Jacobello da Messina

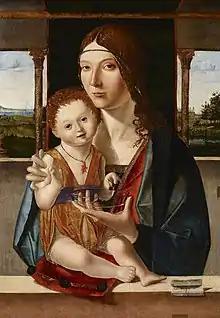
"Madonna and Child", dated 1480, in the Accademia Carrara, Bergamo

The son of the painter Antonello Da Messina, Jacobello was probably born at Messina some time before 1457, and almost certainly traveled to Venice with his father during the 1460s and 1470s. He was also active in Naples and is mentioned in his father's will of 1479. Few works are attributed to him. His only signed and dated work to survive is a "Madonna and Child", dated 1480, in the Accademia Carrara at Bergamo.